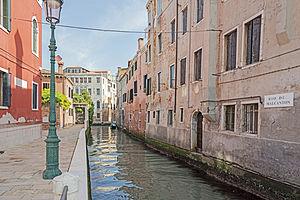
Le rio del Malcanton est un canal de Venise faisant limite entre les sestiere de Santa Croce et de Dorsoduro.